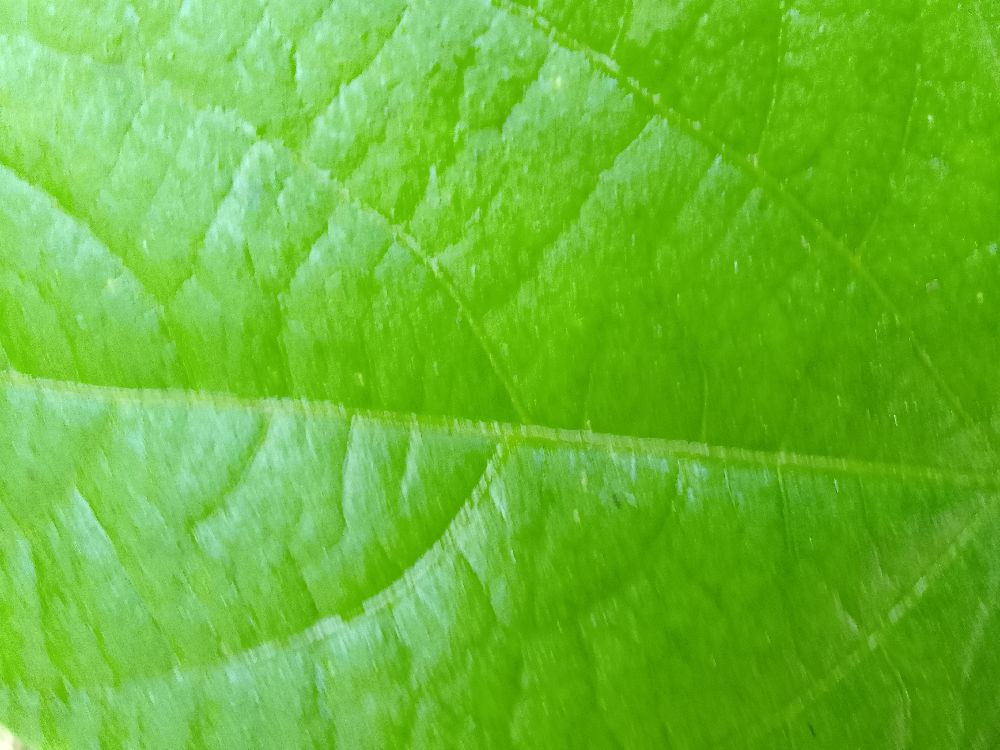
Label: healthy